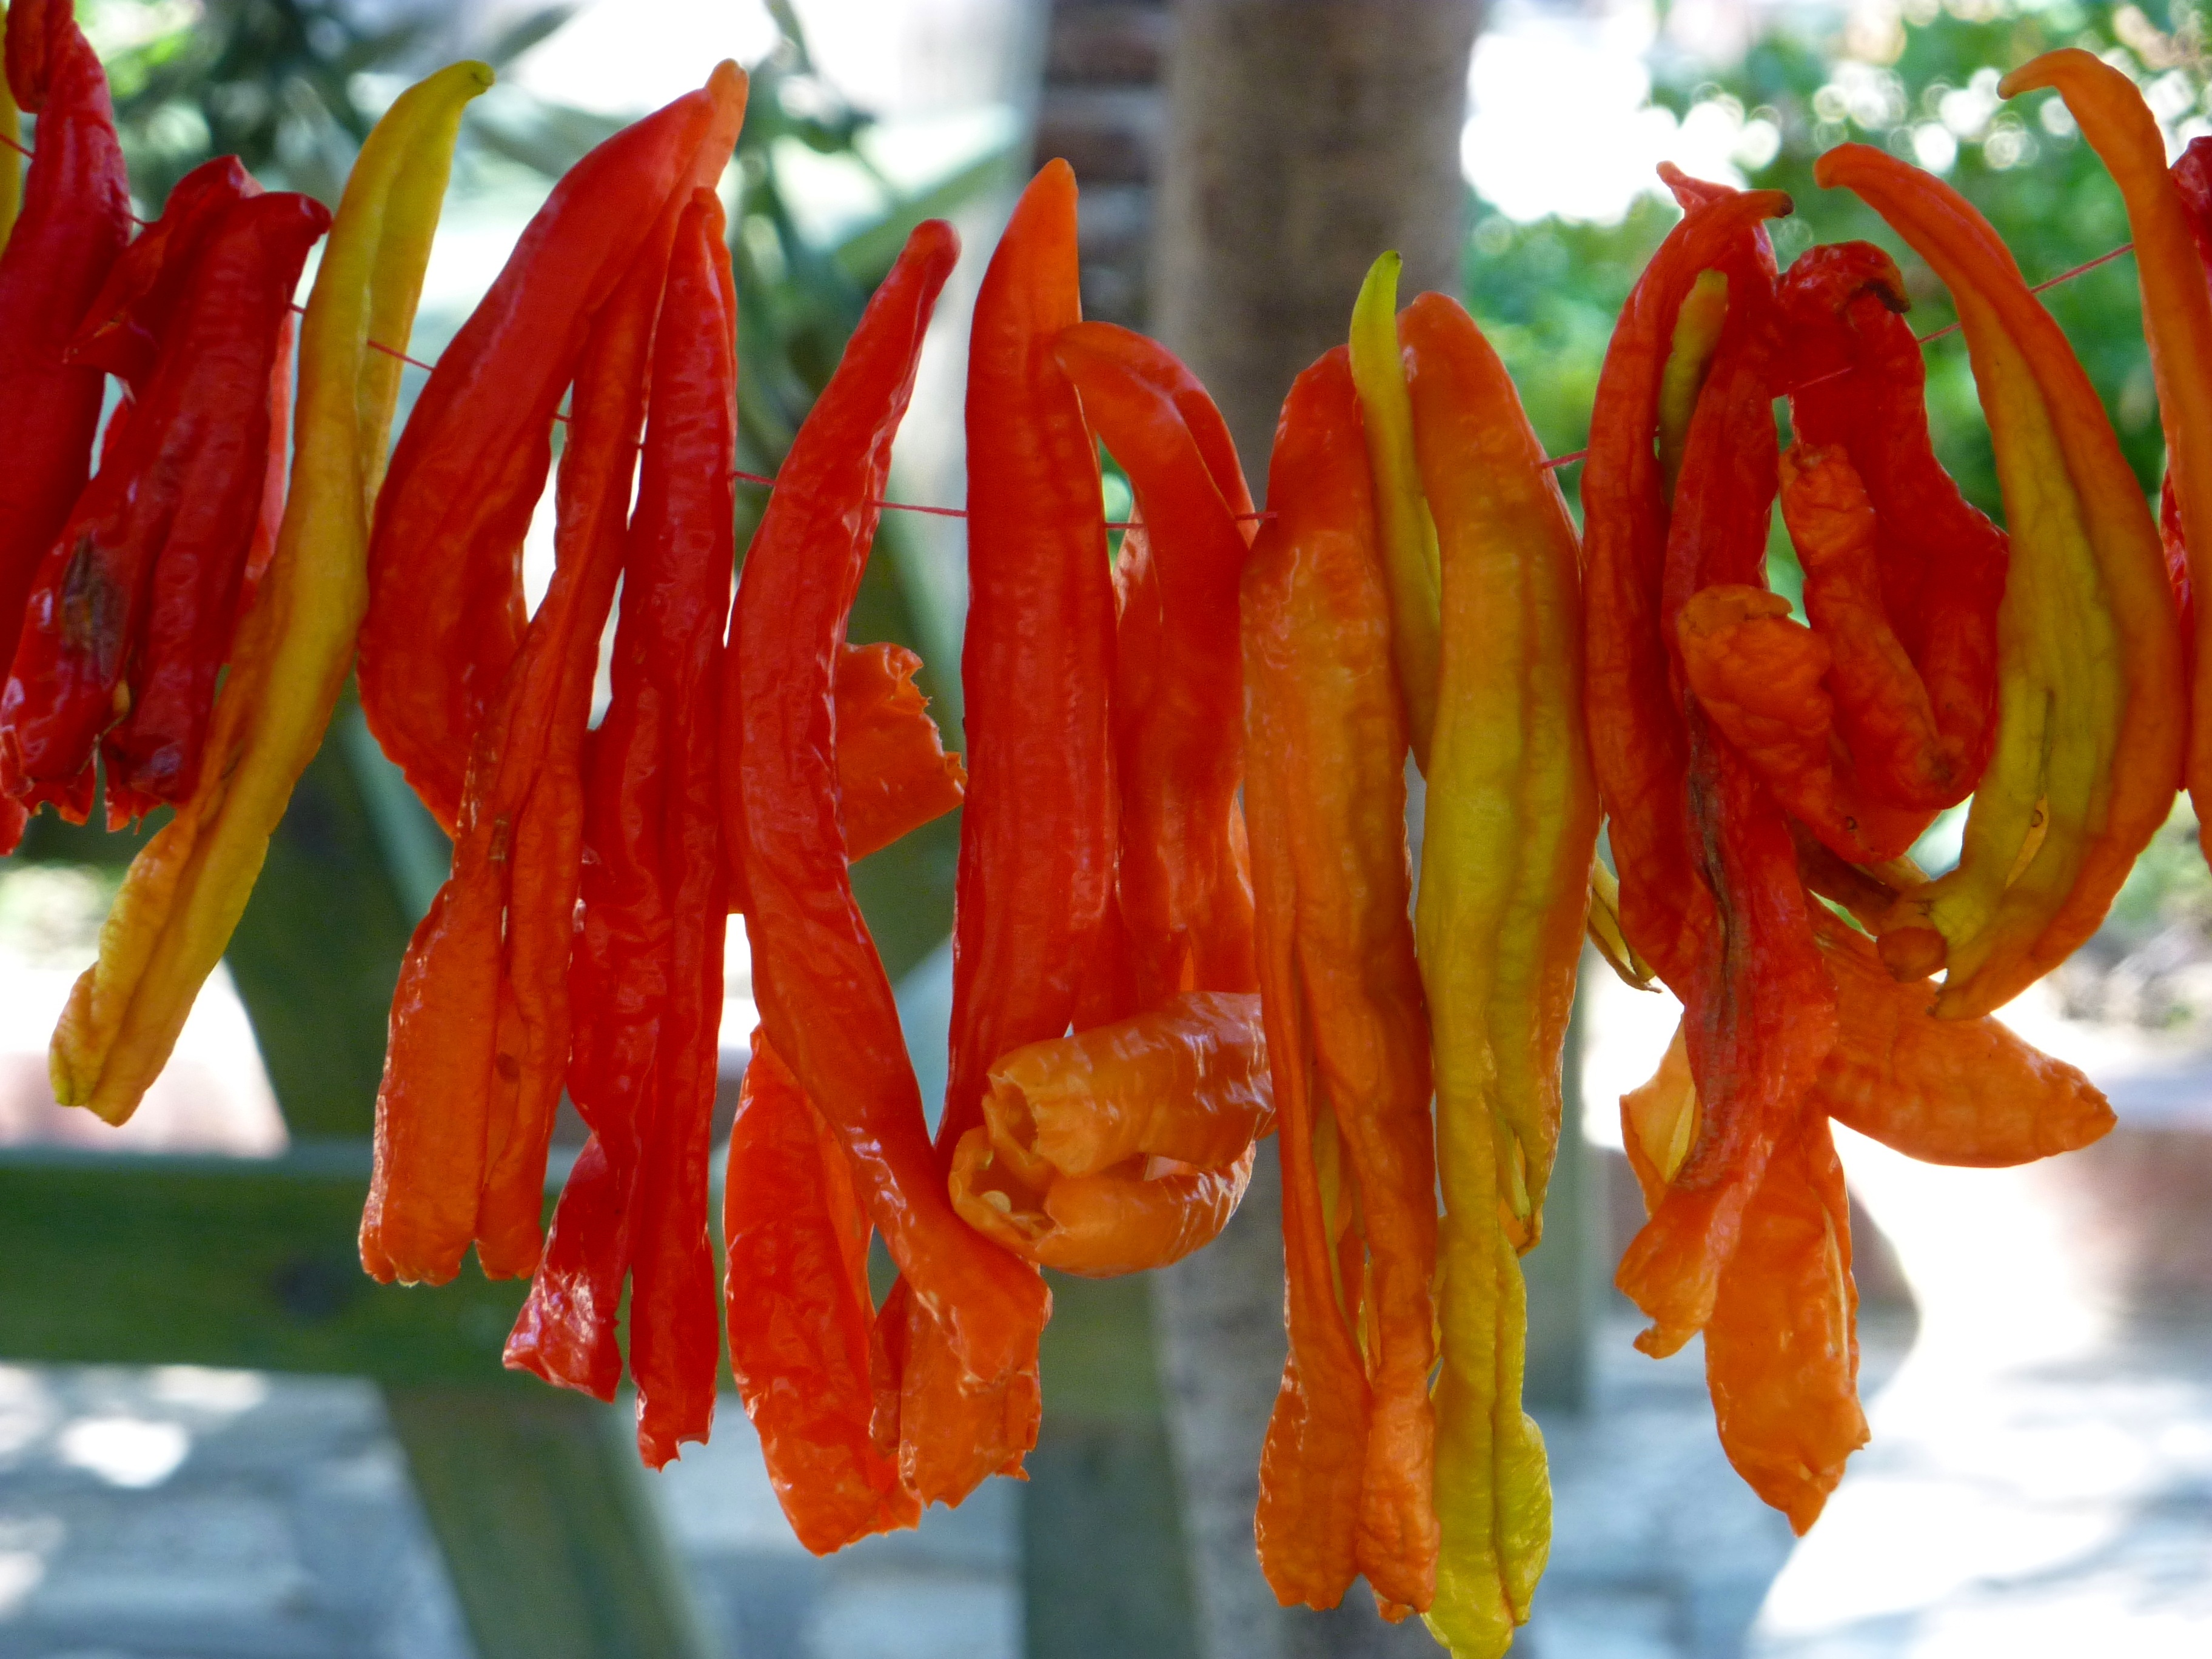
plant, sun, leaf, flower, petal, food, red, produce, vegetable, autumn, botany, flora, drying, macro photography, flowering plant, chili pepper, plant stem, land plant